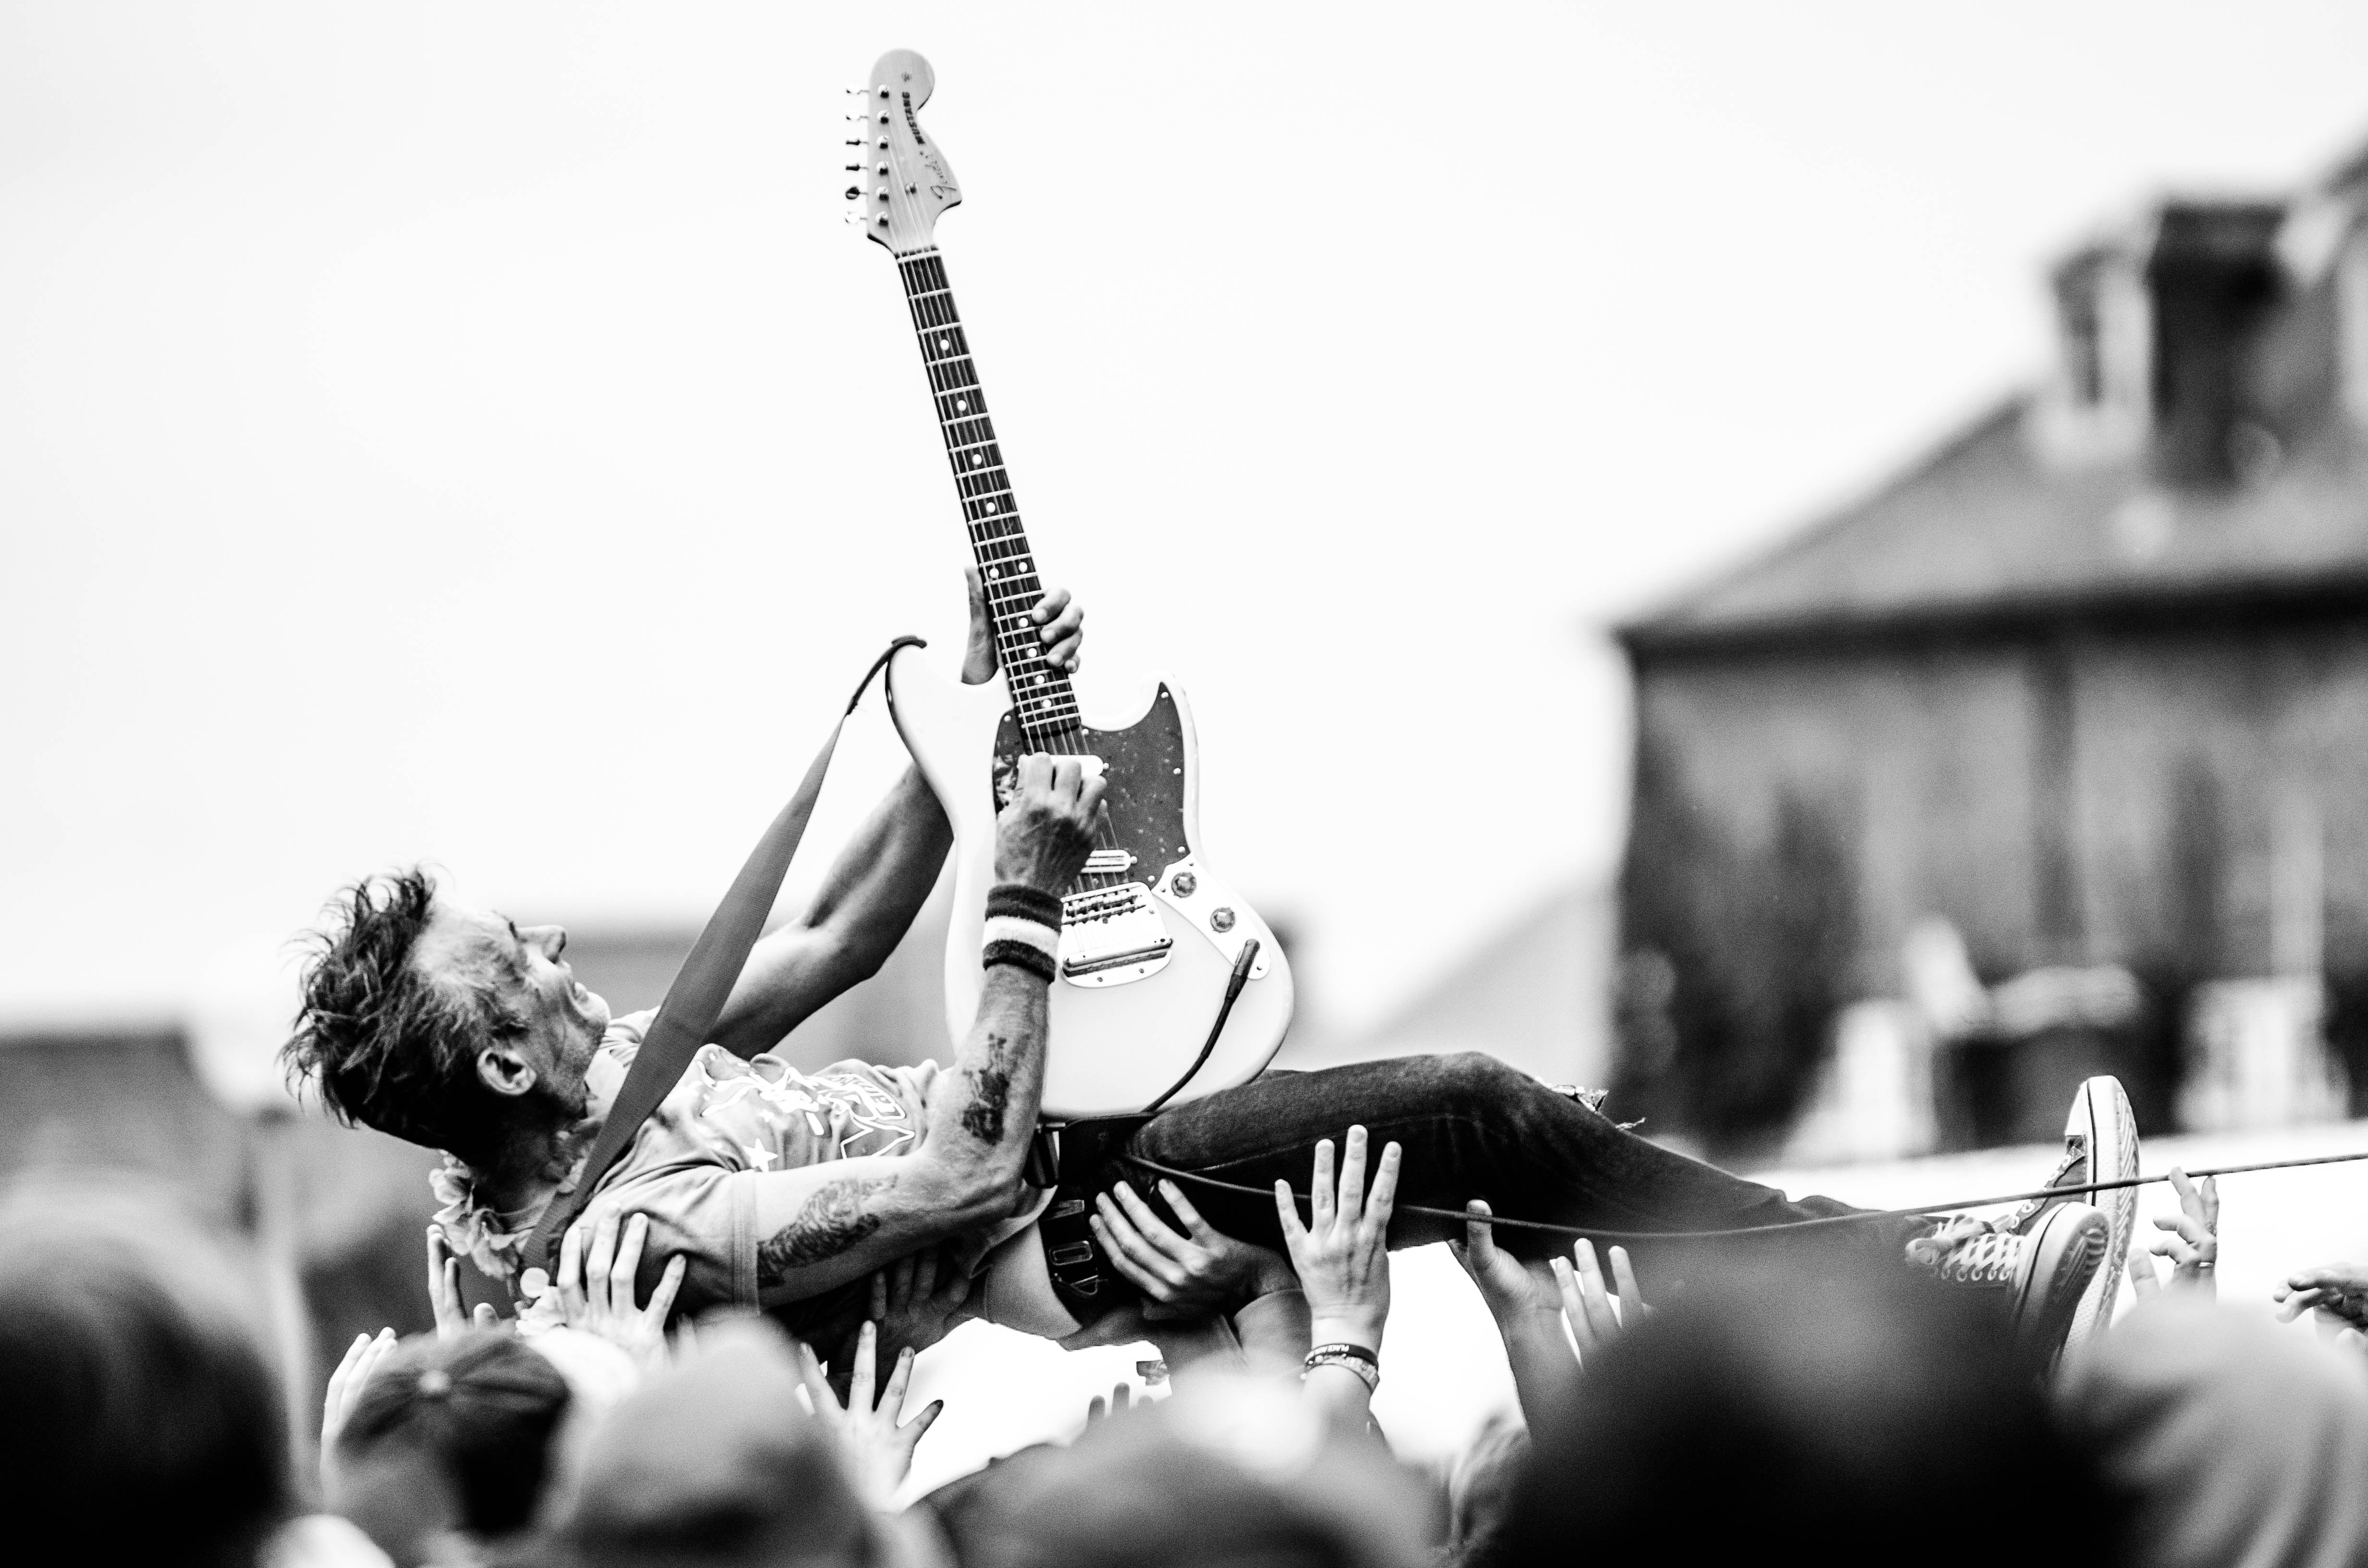
man, music, black and white, white, photography, guitar, concert, band, audience, musician, black, monochrome, musical instrument, performance, guitarist, monochrome photography, string instrument, plucked string instruments, Les Wampas LaSemo 2015